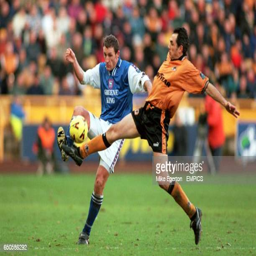
football player battles for the ball with football player